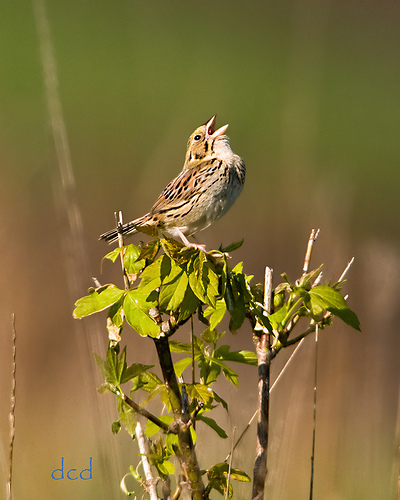
the bird has small feet, a small bill and a small eyering.
this bird has a brown and black speckled back and wings, a brown head with a black malar stripe, and a white throat.
this bird has a short, straight, brown bill, a white throat, and a white eyering.
this bird has a speckled belly and breast with a short pointy bill.
this bird has a grey belly, a brown back with black spots and an orange beak.
a brown bird with black stripes standing on a plant singing.
the bird has a short outer rectrice,white throat and small bill.
this particular bird has a belly that is tan and gray mixed
this bird has wings that are brown and has a white bellya small brown bird, with a white throat, and a short pointed bill.
Species: Henslow Sparrow